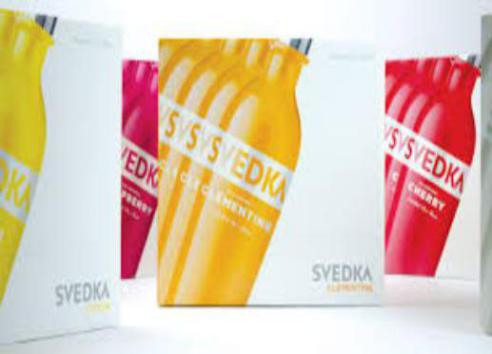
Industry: Food